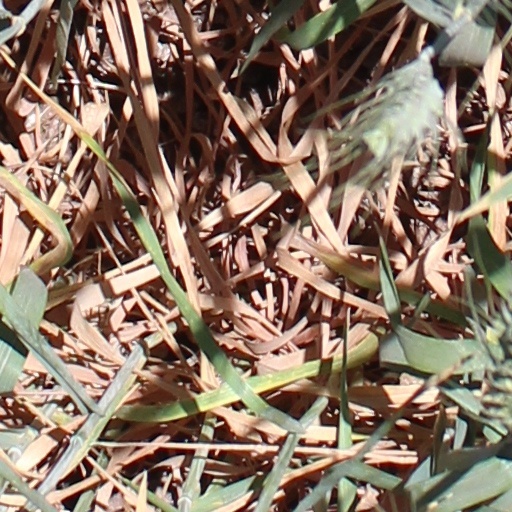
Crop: wheat